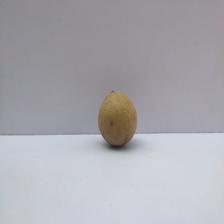
Size: Small